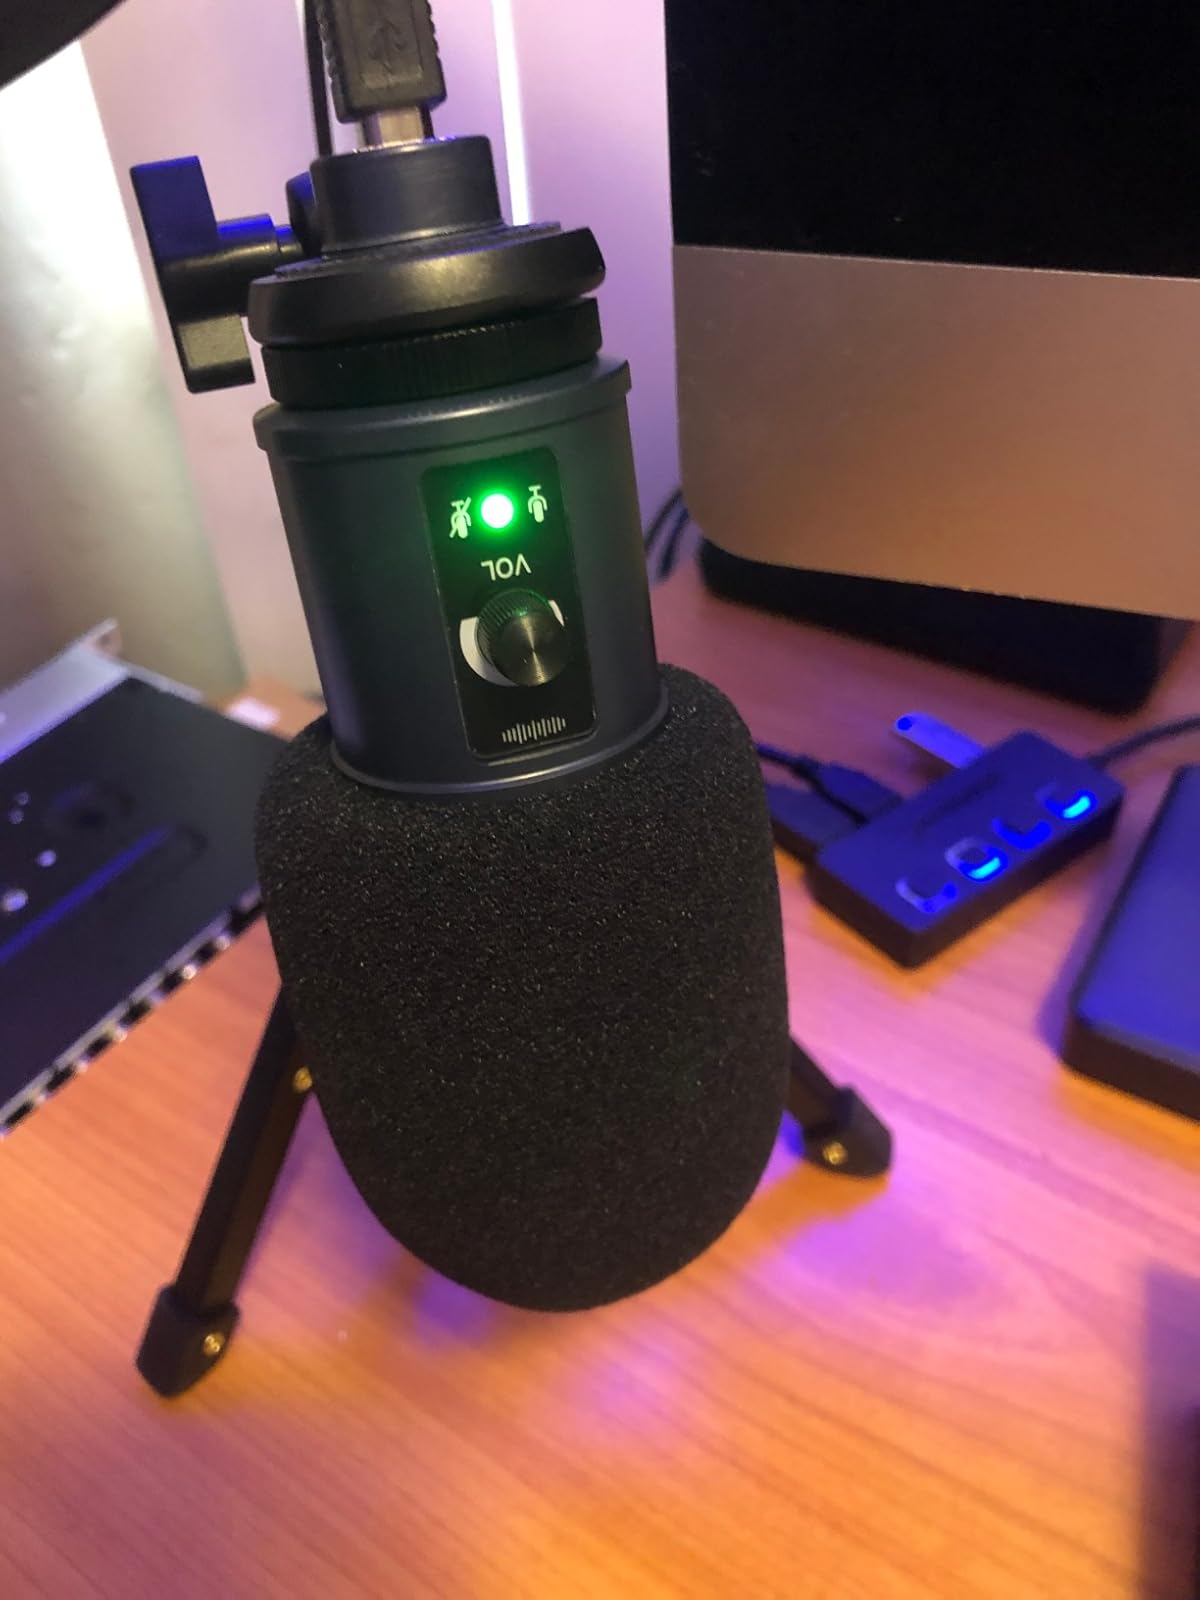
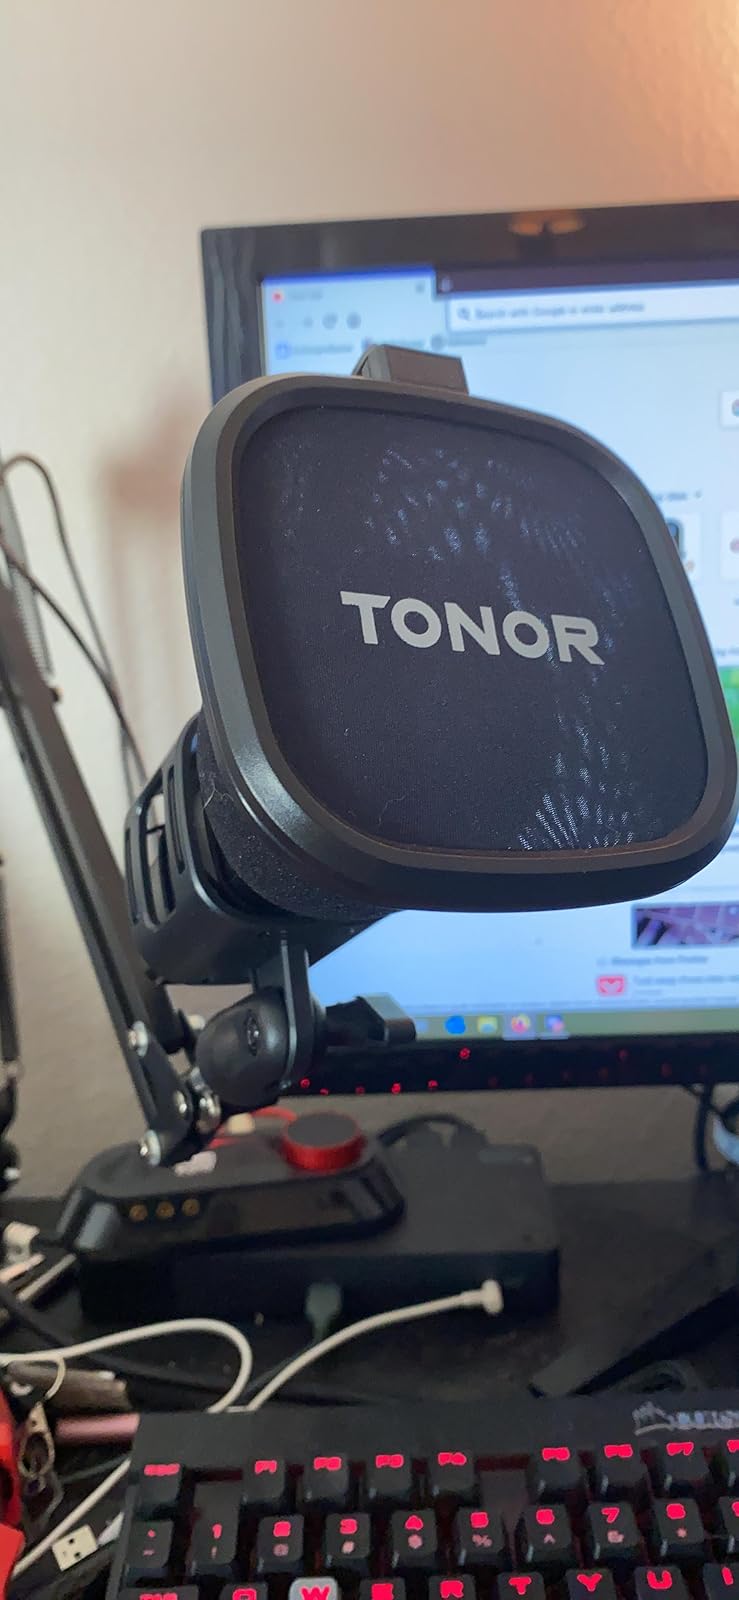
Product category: microphone
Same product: no